National Research Institute of Police Science

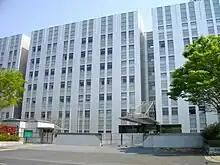
National Research Institute of Police Science (Japan)

The National Research Institute of Police Science (NRIPS) is an attached organization of the National Police Agency of Japan.